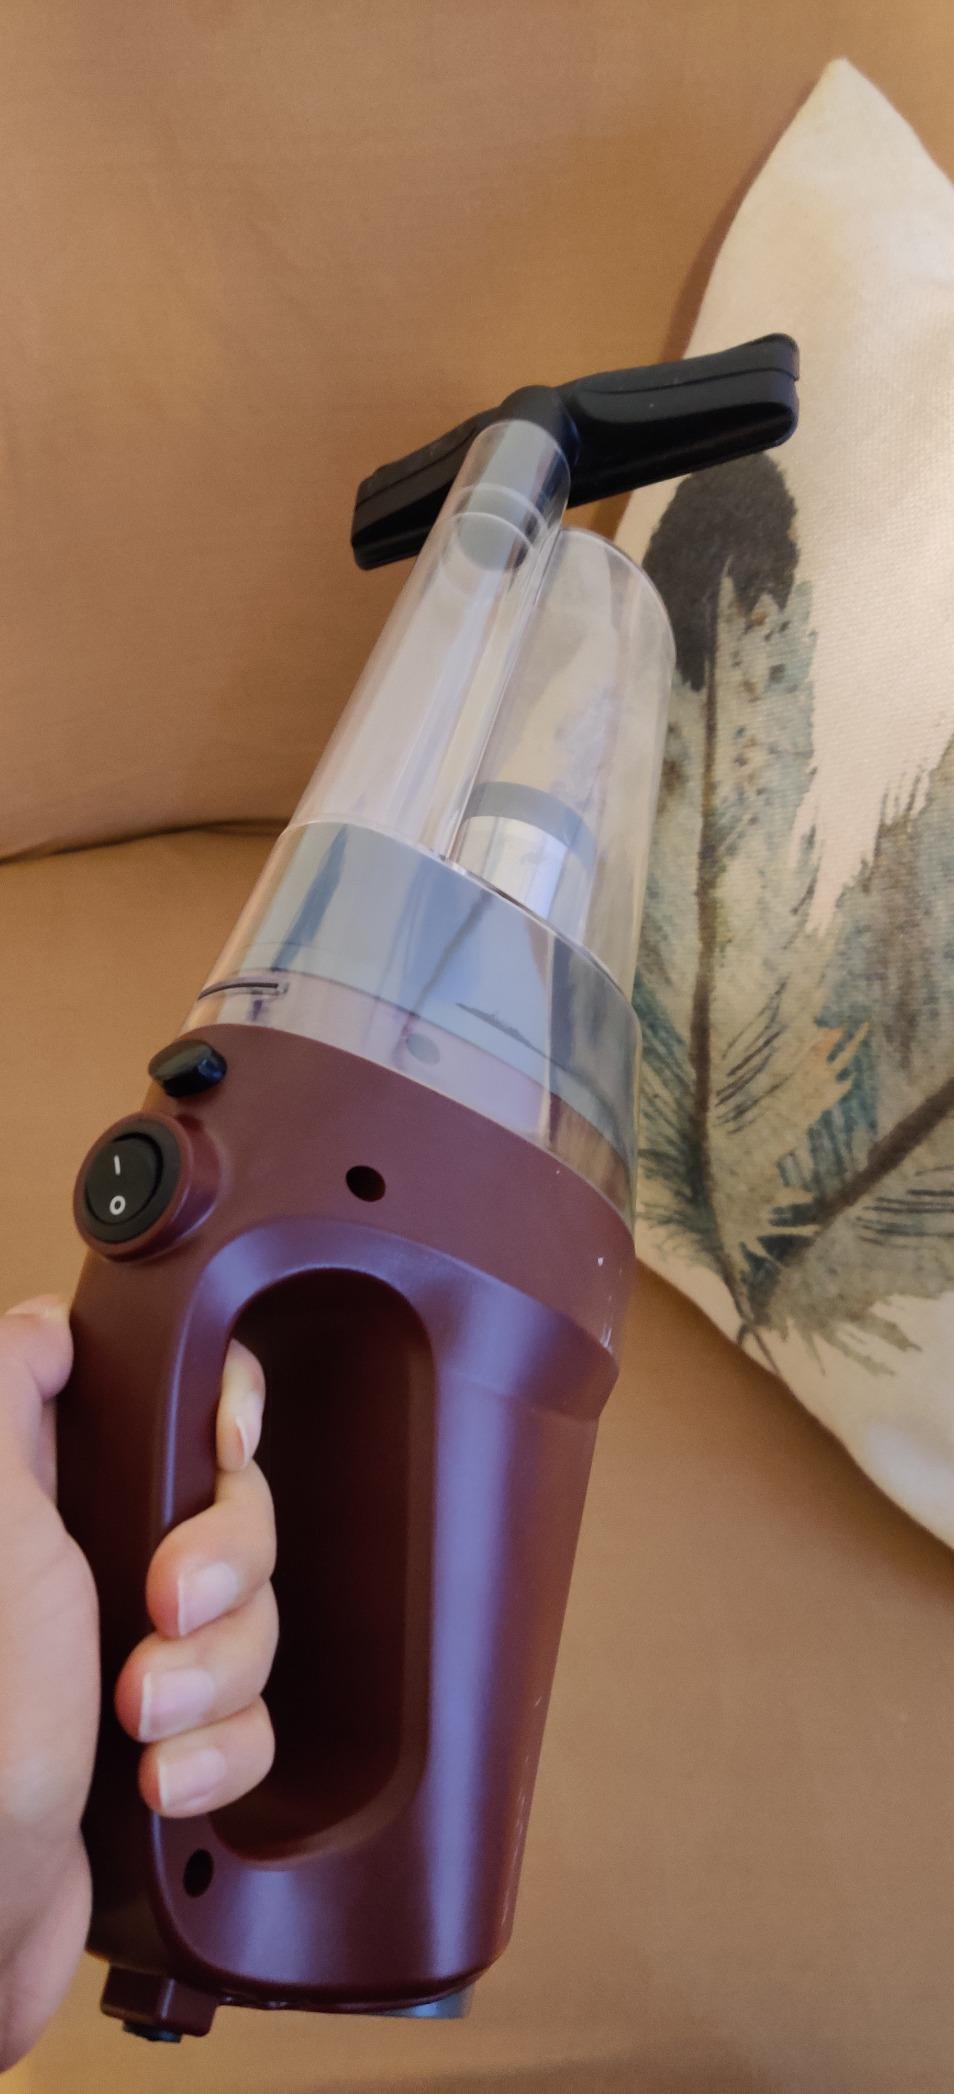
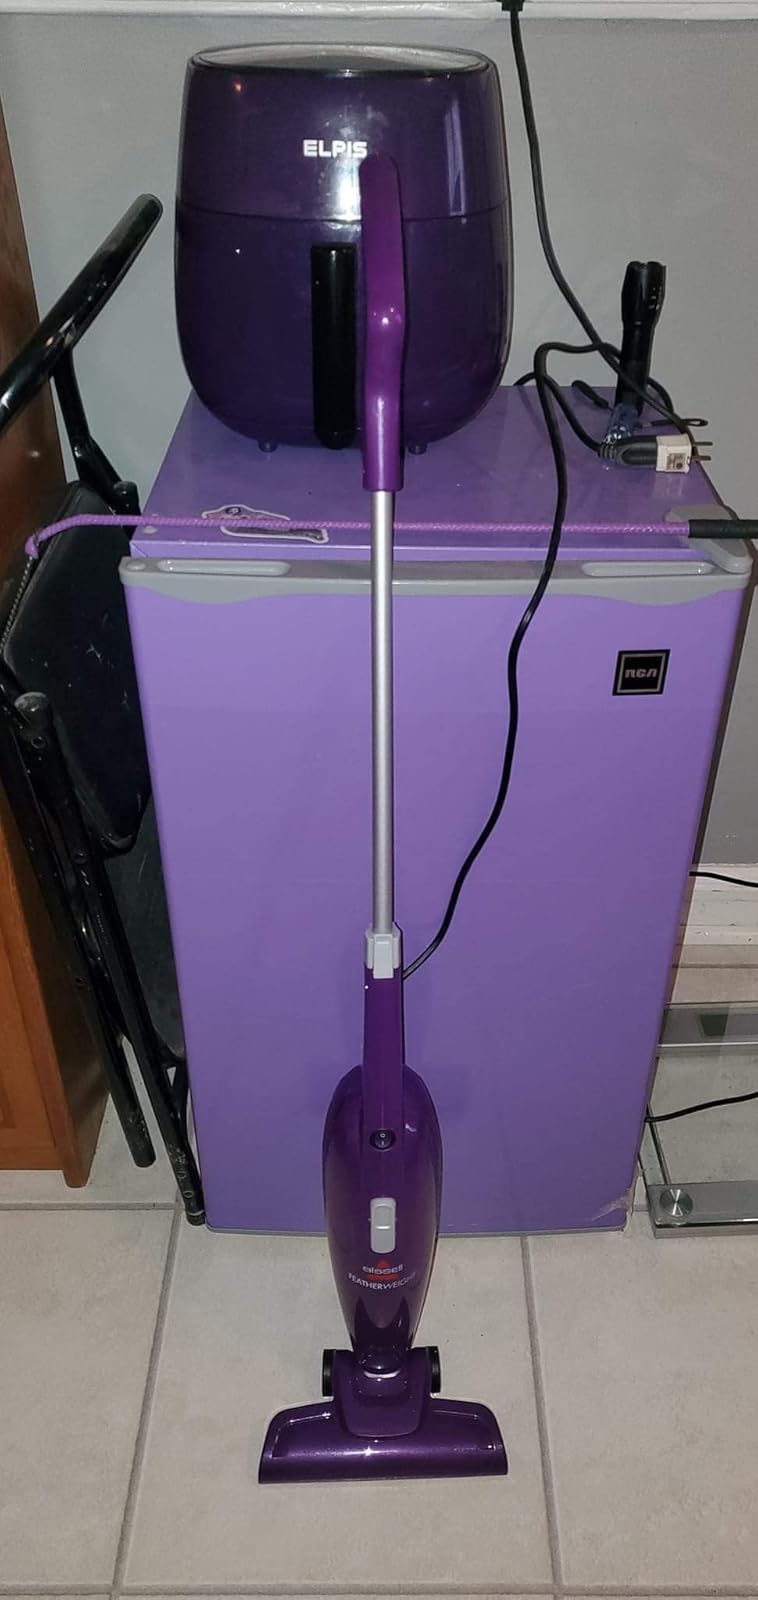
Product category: items_vacuum
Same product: no